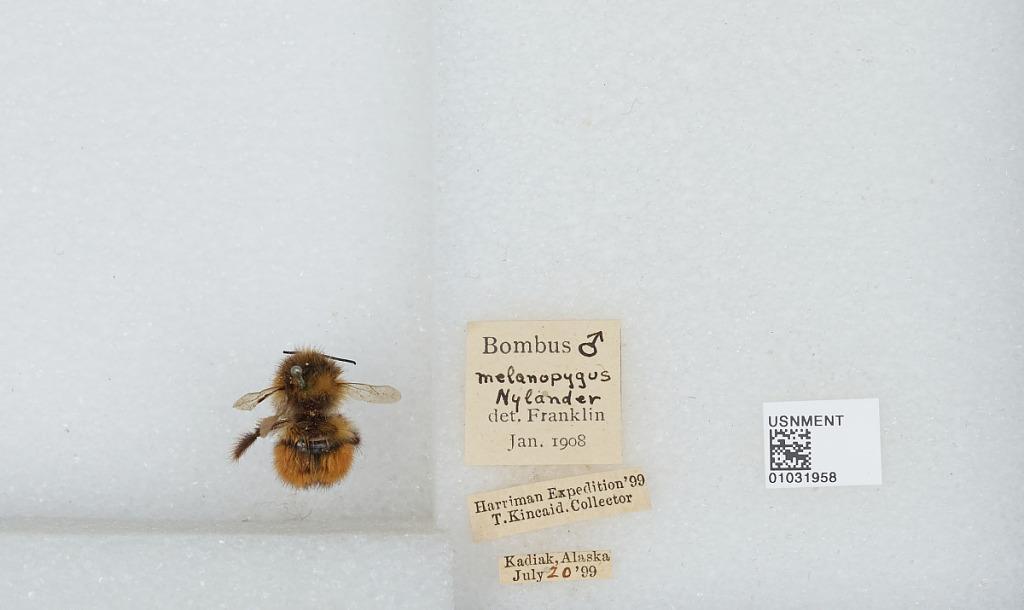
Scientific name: Bombus (Pyrobombus) melanopygus Nylander
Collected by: T. Kincaid
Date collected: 1899-7-20
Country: United States
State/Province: Alaska
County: Kodiak Island
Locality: Kodiak
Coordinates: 57.7931, -152.394
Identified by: Franklin